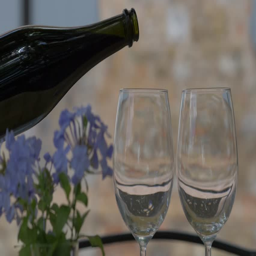
pouring red wine into the glass against a typical italian background